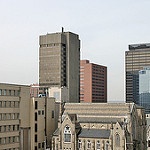
Label: buildings